Brian Epstein

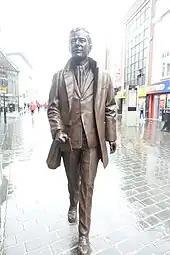
The statue of Brian Epstein in Whitechapel, Liverpool

In 1964, after having been introduced to cannabis by Bob Dylan in New York, Epstein was observed by McCartney standing in front of a mirror, pointing at himself and repeatedly saying "Jew!", while laughing loudly, which McCartney found hilarious and "very liberating". Epstein later became heavily involved in the 1960s drug scene. During the four months when the Beatles' album "Sgt. Pepper" was being recorded, Epstein spent time on holiday, or at the Priory Clinic in Putney, where he tried unsuccessfully to curb his drug use. He left the Priory to attend the "Sgt. Pepper" launch party at his house on 24 Chapel Street, but returned to the Priory immediately after.